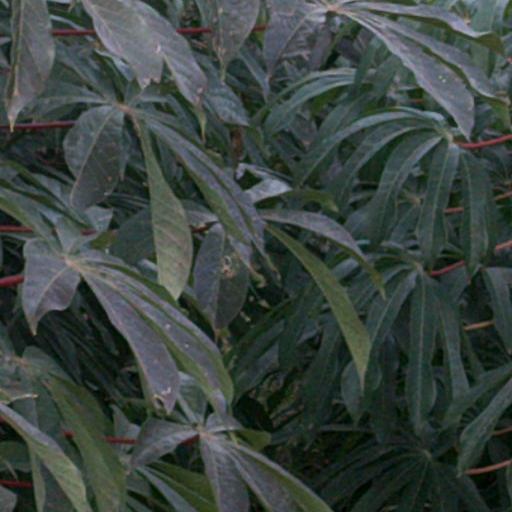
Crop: cassava